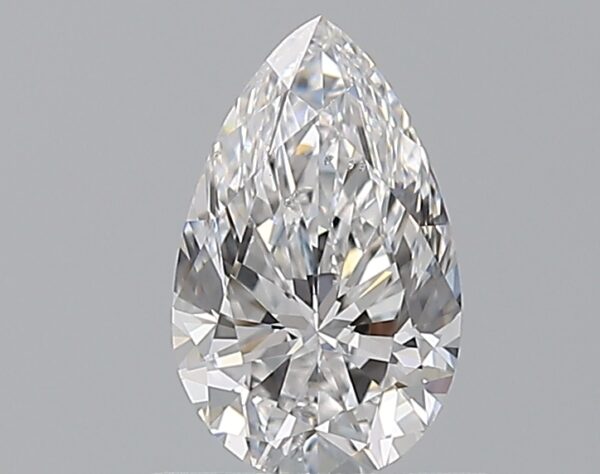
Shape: pear
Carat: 0.71
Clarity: SI1
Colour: D
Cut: EX
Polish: EX
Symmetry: VG
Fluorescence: M
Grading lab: GIA
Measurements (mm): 7.83 x 4.85 x 3.06